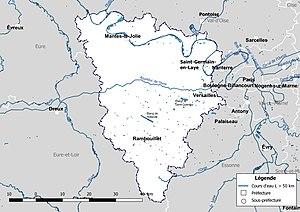
Carte des cours d'eau de longueur supérieure à 50 km drainant le département des Yvelines (France).
La liste des cours d'eau des Yvelines présente les principaux cours d'eau traversant pour tout ou partie le territoire du département français du Yvelines dans la région Île-de-France. Plus de 470 cours d'eau sont recensés en 2014 dans le référentiel national BD Carthage sur le territoire départemental, dont 35 cours d'eau naturels et un canal de longueur supérieure à 10 km.